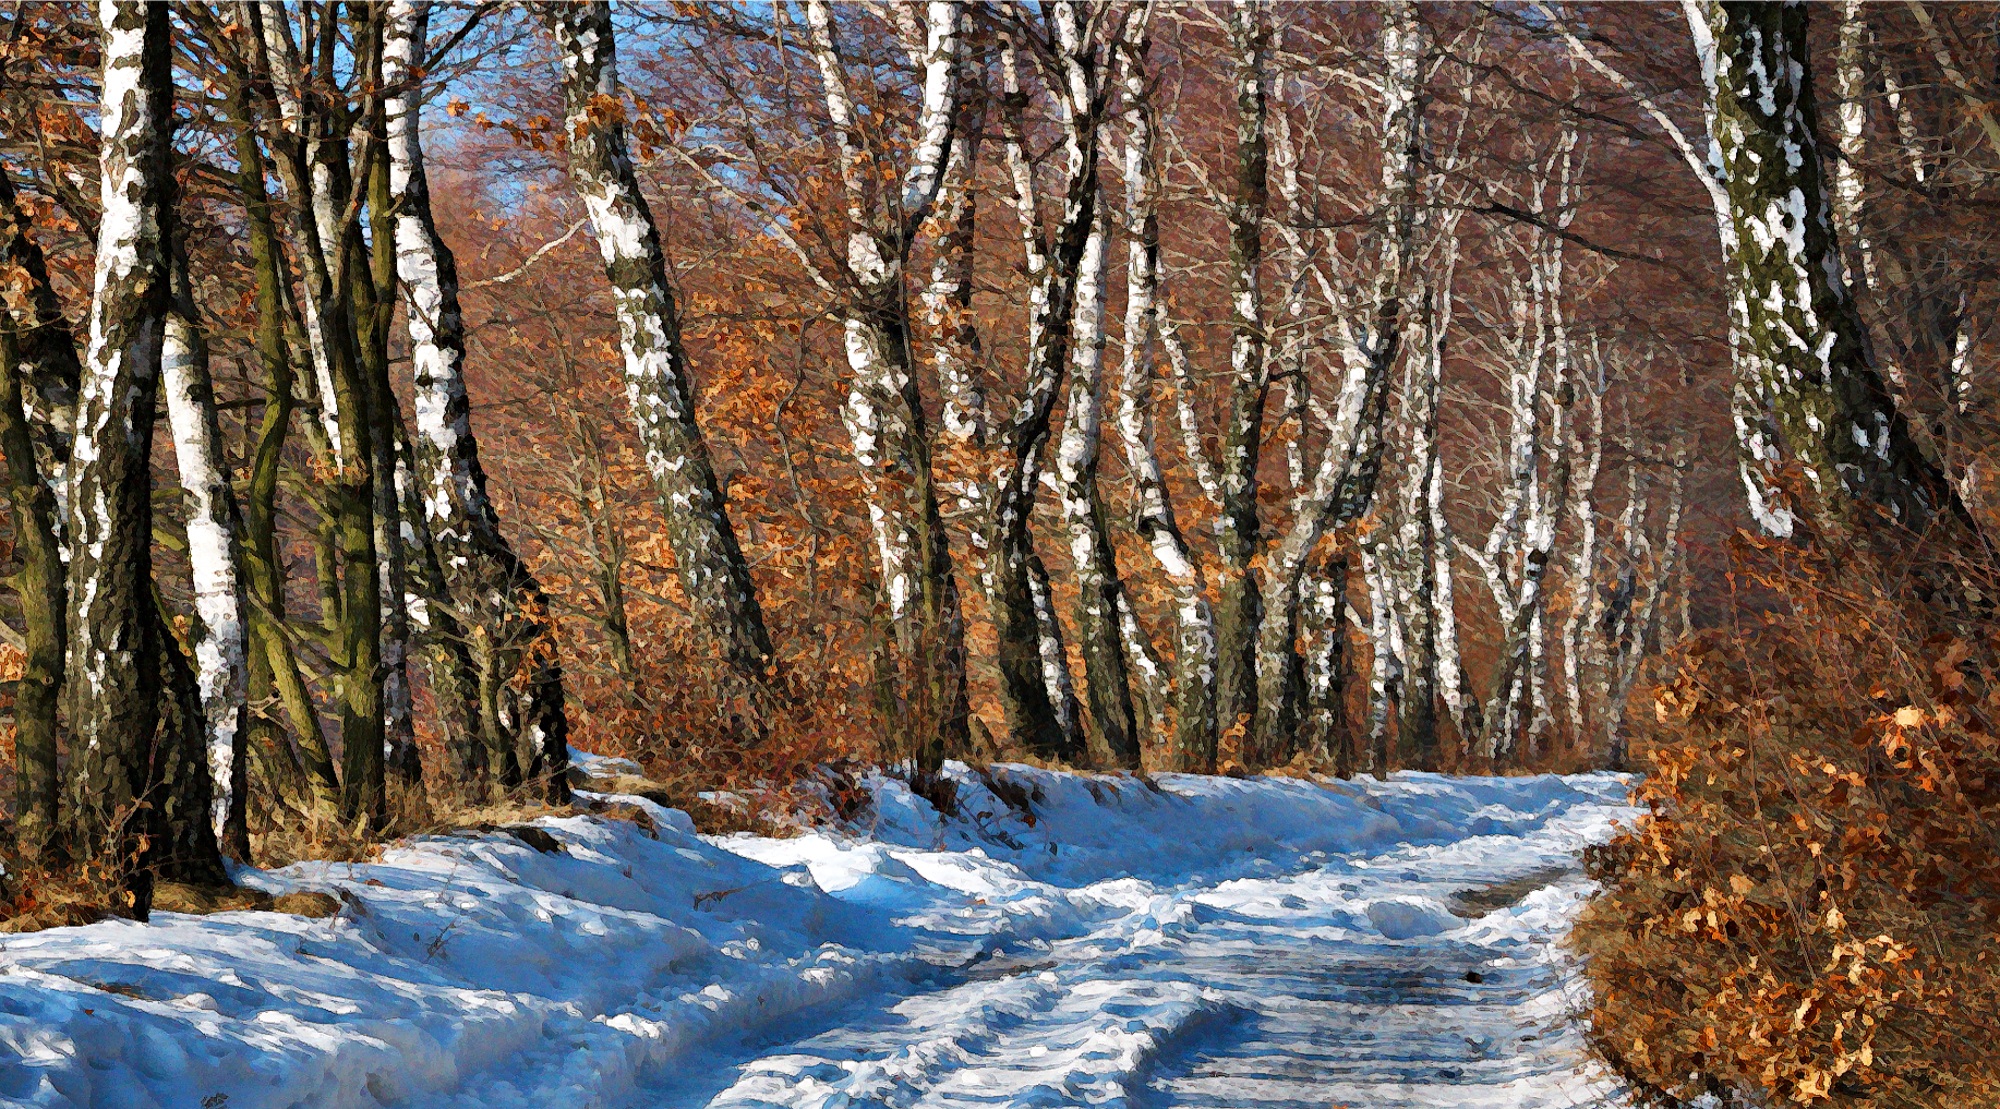
landscape, tree, nature, forest, wilderness, branch, snow, winter, plant, trail, sunlight, leaf, view, frost, stream, ice, birch, autumn, weather, season, spruce, picture, deciduous, way, woodland, habitat, ecosystem, the path, sunny day, natural environment, woody plant, temperate coniferous forest, land plant